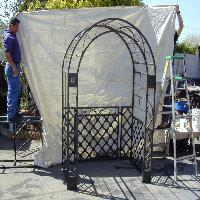
Weather: sun or clear